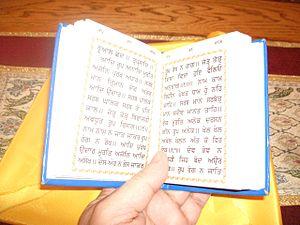
Photo d'un livre sikh de prières appelées Banis ou Gurbanis
Bani est un mot courant que les croyants utilisent en abréviation de gurbani; ce terme se réfère aux compositions des gourous du sikhisme et aux écrits des bhagats, les poètes, dont les hymnes se retrouvent dans le livre saint des sikhs le Guru Granth Sahib. Bani vient du sanskrit vani et se traduit par: voix, parole. Il y a Cinq Banis qui sont des prières que doit dire quotidiennement tout sikh. Bani peut parler des écrits du Dasam Granth également. Pour le sikh, les paroles des Gurus sont Dieu révélé. Les Gurus ne sont ni des avatars, ni des prophètes. Les banis sont les paroles, les commandements divins révélés par la médiation des Gurus.